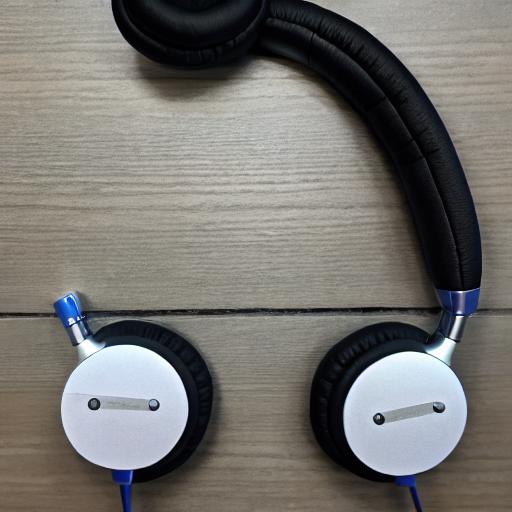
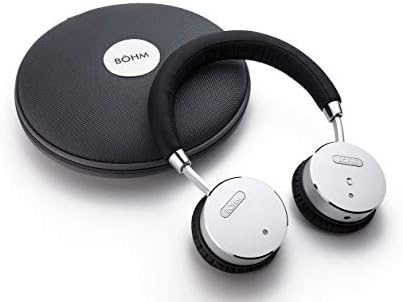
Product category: headphones
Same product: no